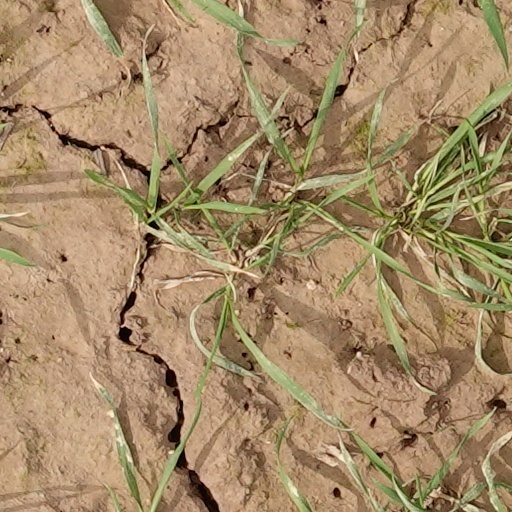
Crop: wheat